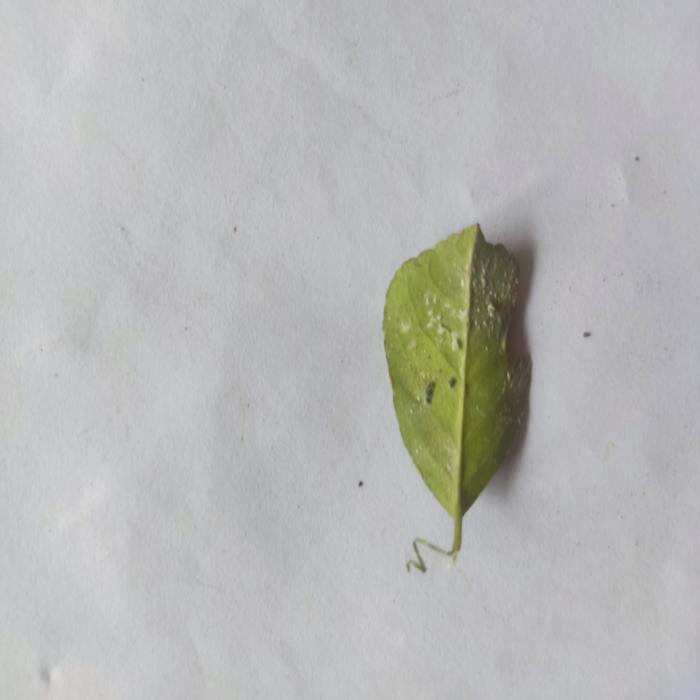
Crop: Lemon
Leaf condition: Sooty_Mold